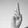
ASL letter: R